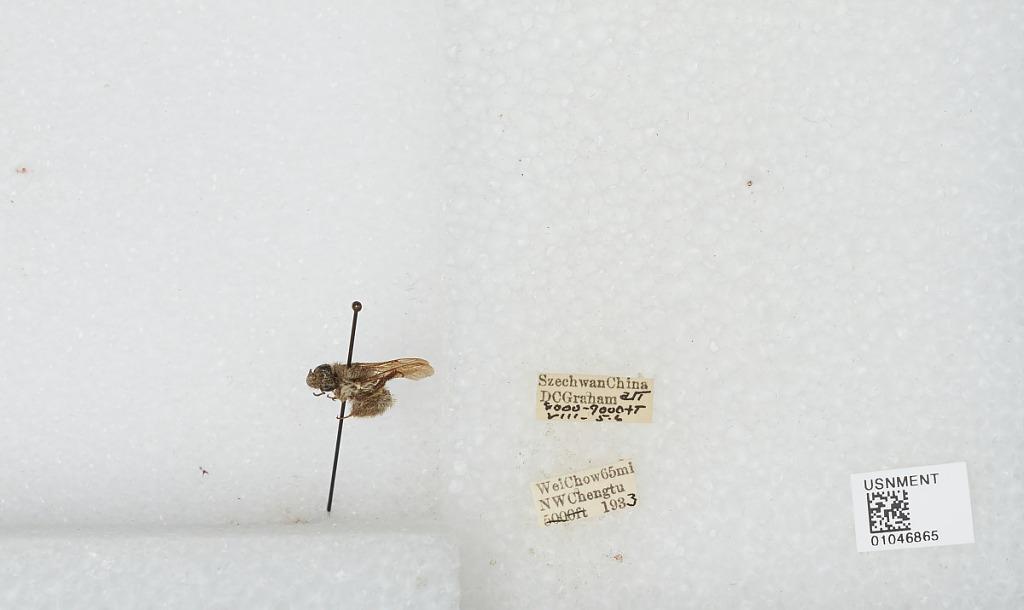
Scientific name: Bombus sp.
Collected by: D. Graham
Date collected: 1933-8-5
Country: China
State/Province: Sichuan
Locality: Wei Chow 65 miles NW Chengdu